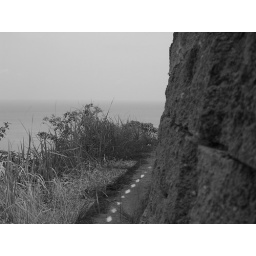
I didn't notice the white dots on the small trek around the lighthouse